Manuel Córdova-Rios

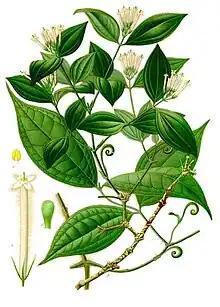
"Strychnos toxifera" (curare source), by Koehler 1887.

As a result of successful outcomes due to his herbal treatment of those suffering from ill health, Córdoba had established himself as a "vegetalista" in Iquitos – a good reputation he continued to earn in the region, and so became a popular healer. Yet a latent rivalry between the university-trained medical profession and the local curanderos in the Peruvian Amazon unfortunately, among a few, came to focus on him. Unexpectedly, he was accused of practicing medicine without a license and formally charged. It was the provincial court's "vocál", whom Córdoba considered to be a corrupt official, who told him he would be prosecuted. This official then went on to call Córdoba a "fraud" who was "exploiting the people". To this face-to-face insult, Córdoba "reacted spontaneously and violently" giving the "vocál" "the full impact of a clenched fist on the side of his jaw", which felled him.